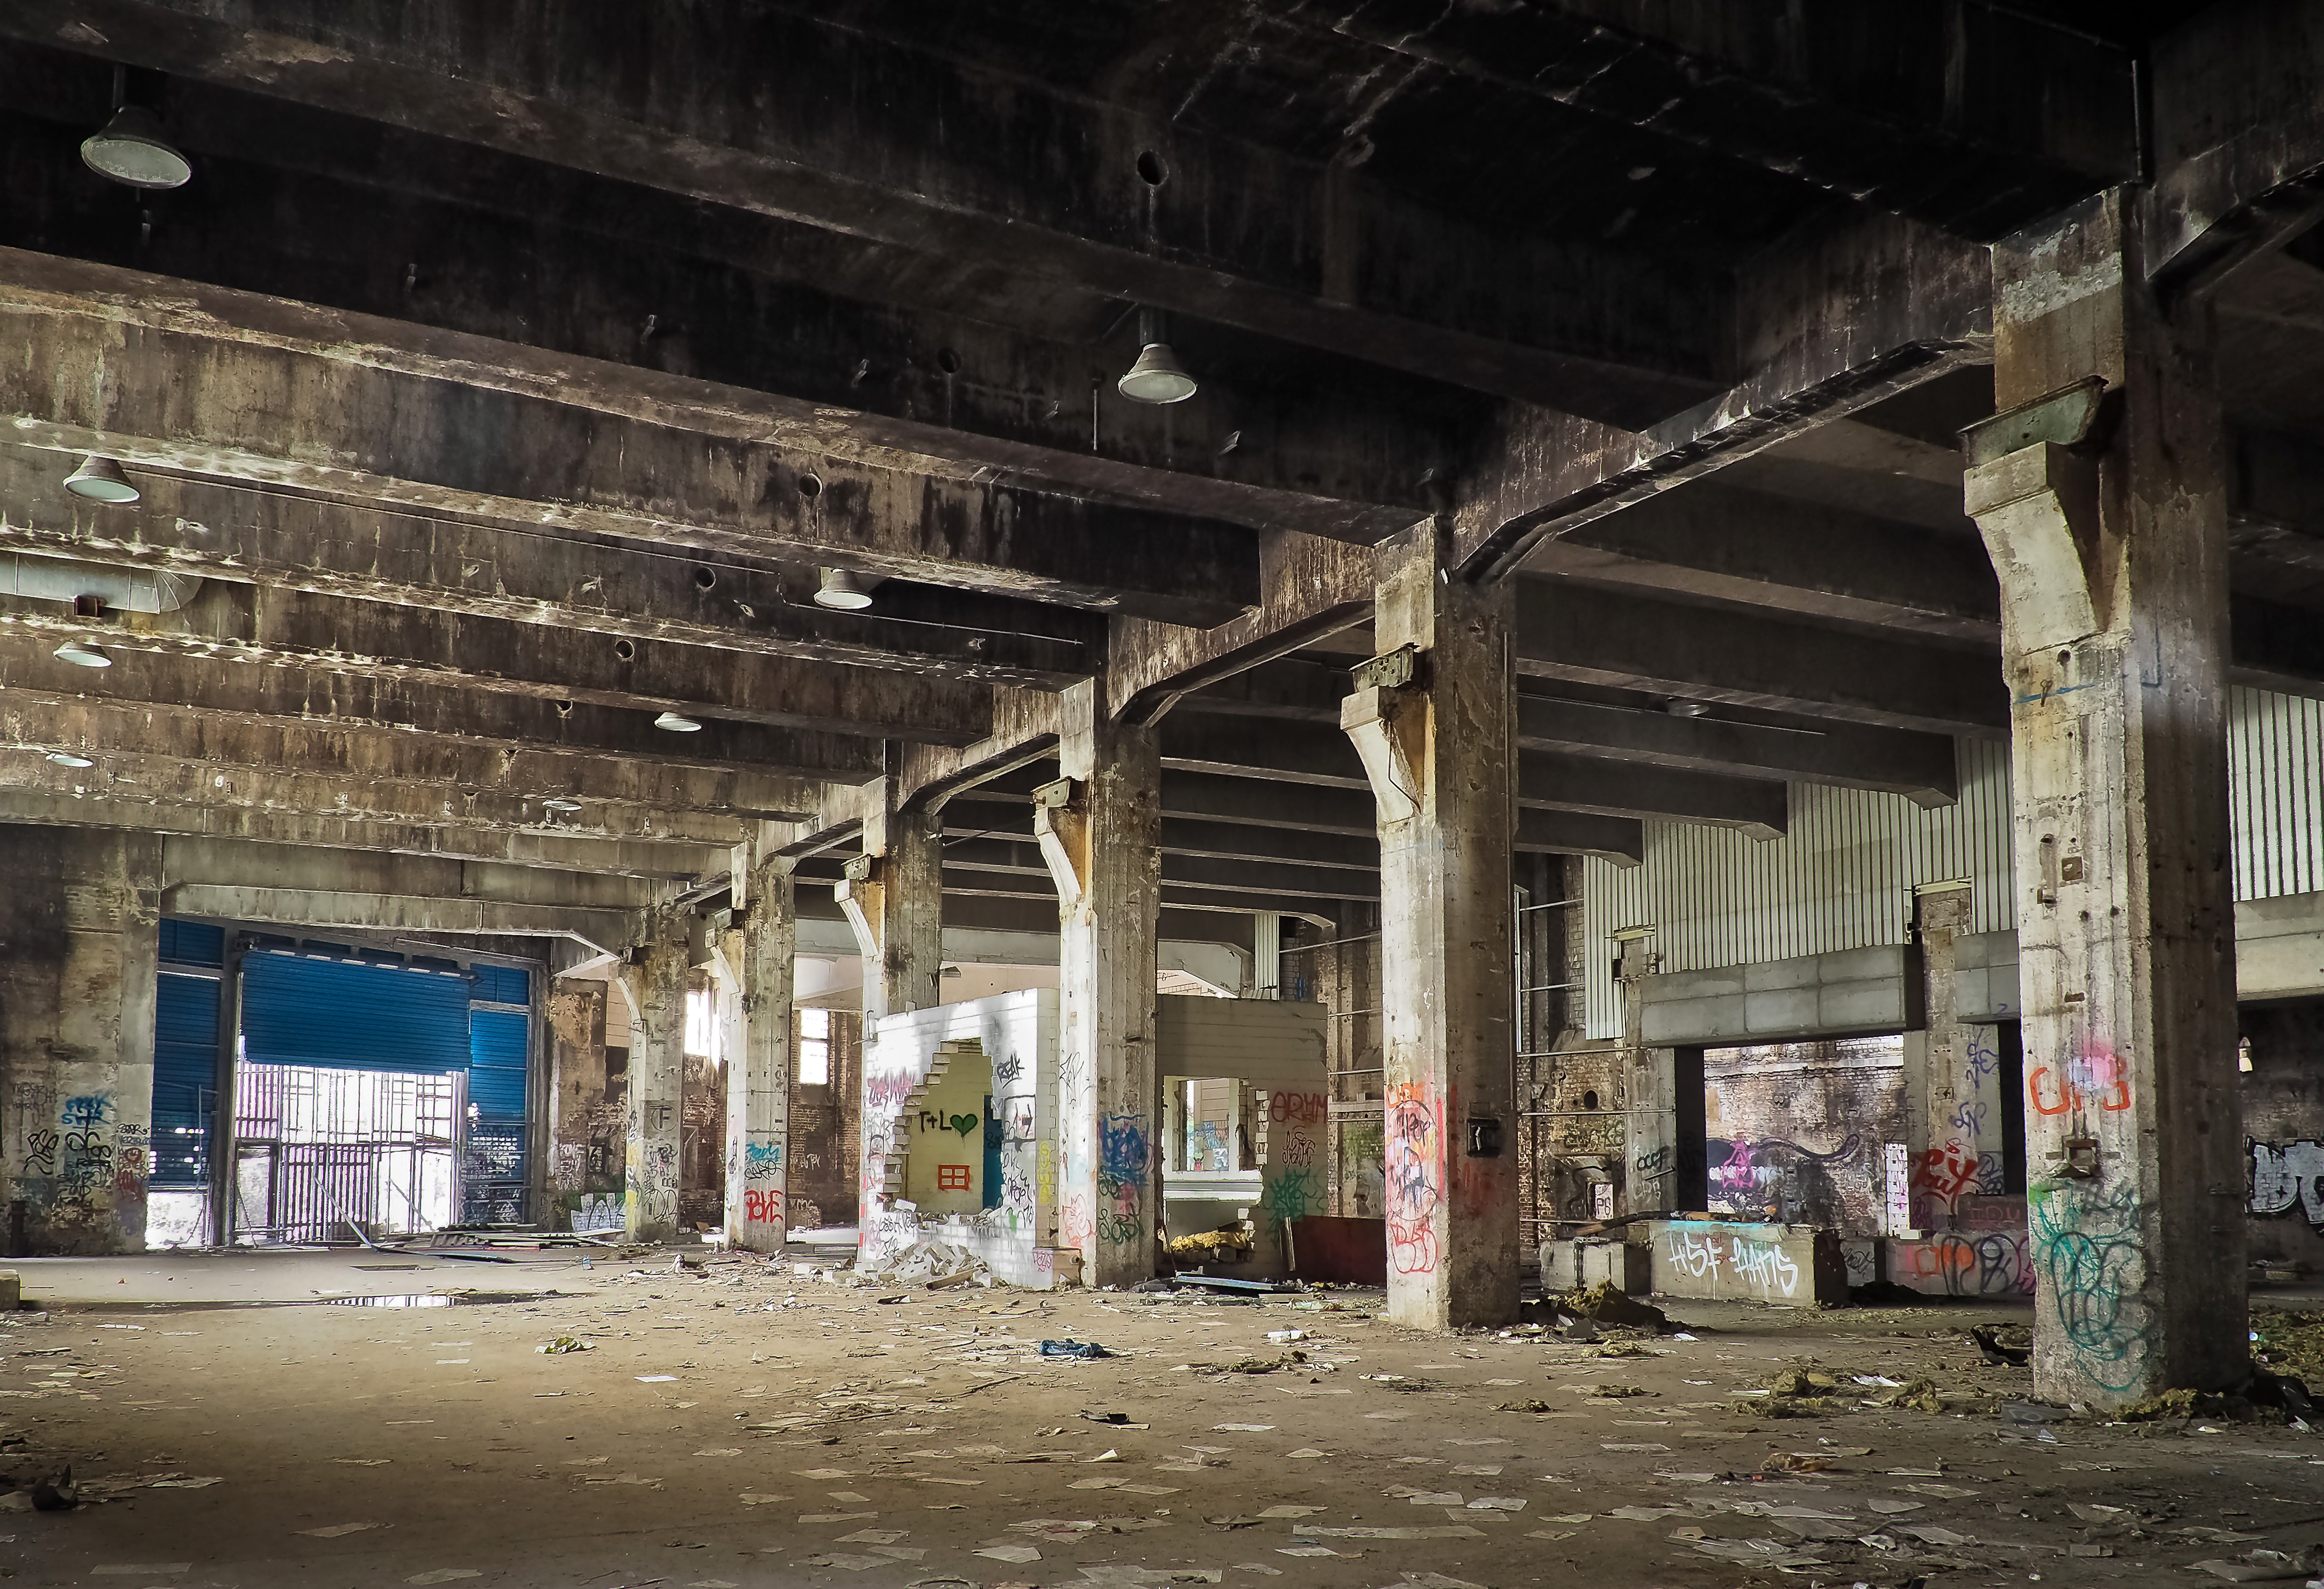
architecture, road, street, town, building, old, city, atmosphere, dark, transport, dirt, hall, broken, factory, dirty, empty, industry, decay, ruin, room, old building, graffiti, destroyed, weathered, transience, infrastructure, neglected, dilapidated, weird, creepy, gloomy, rooms, destruction, mood, past, forget, end, transient, leave, wall painting, industrial plant, lost places, pforphoto, break up, industrial building, factory building, lapsed, old factory, ailing, threatening, run down, urban area, ancient history, human settlement